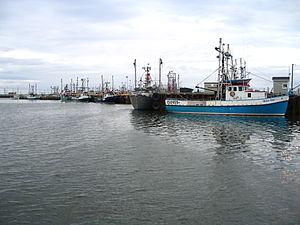
La crise du crabe est un courant de protestation de pêcheurs de l'est du Canada, au début du mois de mai 2003, contre une décision de Pêches et Océans Canada. Le principal évènement est une émeute ayant eu lieu dans le port de Shippagan, au Nouveau-Brunswick, le samedi 3 mai 2003. Jusqu'à 250 personnes incendièrent des bateaux, du matériel de pêche et des bâtiments dans le port.
Shippagan est une ville portuaire et universitaire canadienne située dans la région de la péninsule acadienne et le comté de Gloucester, dans le Nord-Est du Nouveau-Brunswick. Elle est la capitale de la pêche commerciale au Nouveau-Brunswick.
Le port de Shippagan est un quartier de la ville de Shippagan, au Nouveau-Brunswick. C'est l'un des principaux ports de pêche de la province. Au centre de l'histoire et de l'économie de la région depuis deux siècles, il est également au centre du développement technologique de la pêche.
La province canadienne du Nouveau-Brunswick dispose d'un réseau routier et ferroviaire, de nombreux ports et aéroports, ainsi que quelques réseaux de transports en commun.